Vince Young

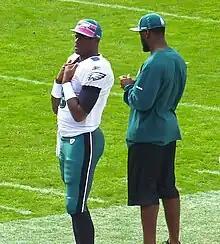
Young on the sidelines during an Eagles game in 2011.

Young was signed by the Philadelphia Eagles to a one-year contract on July 29, 2011. Upon signing, Young declared the Eagles would become the "Dream Team", a label which would become highly publicized by media outlets.